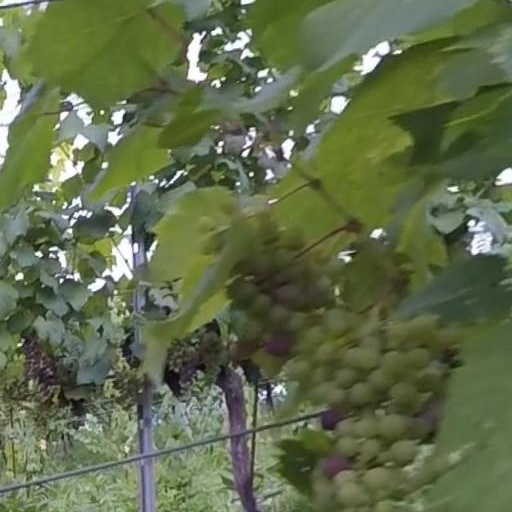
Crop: grape